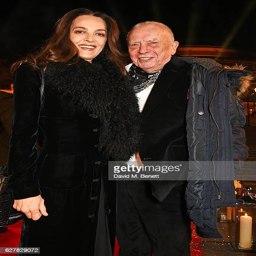
person and visual artist attend awards